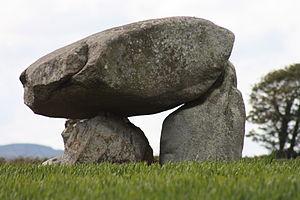
Cette liste non exhaustive recense les principaux sites mégalithiques du comté de Down.